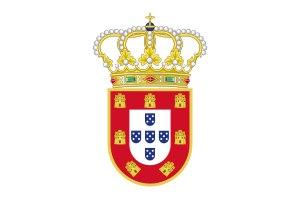
Le drapeau du Portugal est actuellement de couleurs verte et rouge sur la séparation desquelles se trouvent une sphère armillaire et les armoiries du pays. Le drapeau actuel est le drapeau républicain qui a succédé en 1911 à l'ancien drapeau bleu et blanc. C'est un des nombreux drapeaux au dessin décentré vers la hampe.